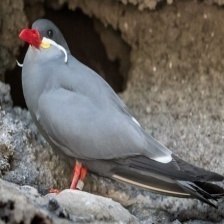
Species: INCA TERN
Scientific name: LAROSTERNA INCA